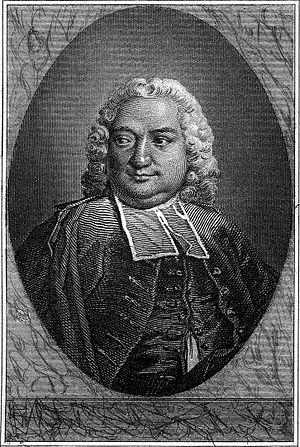
Pierre-François Guyot Desfontaines, né à Rouen le 29 juin 1685 et mort à Paris le 16 décembre 1745, est un journaliste, critique, traducteur et vulgarisateur historique français.